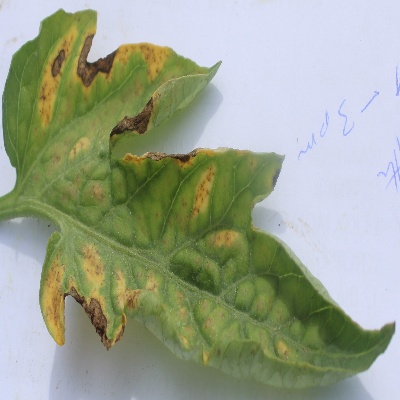
Crop: Tomato
Condition: septoria leaf spot